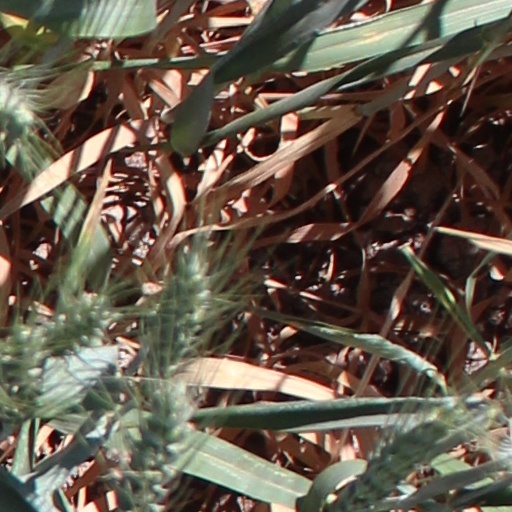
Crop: wheat